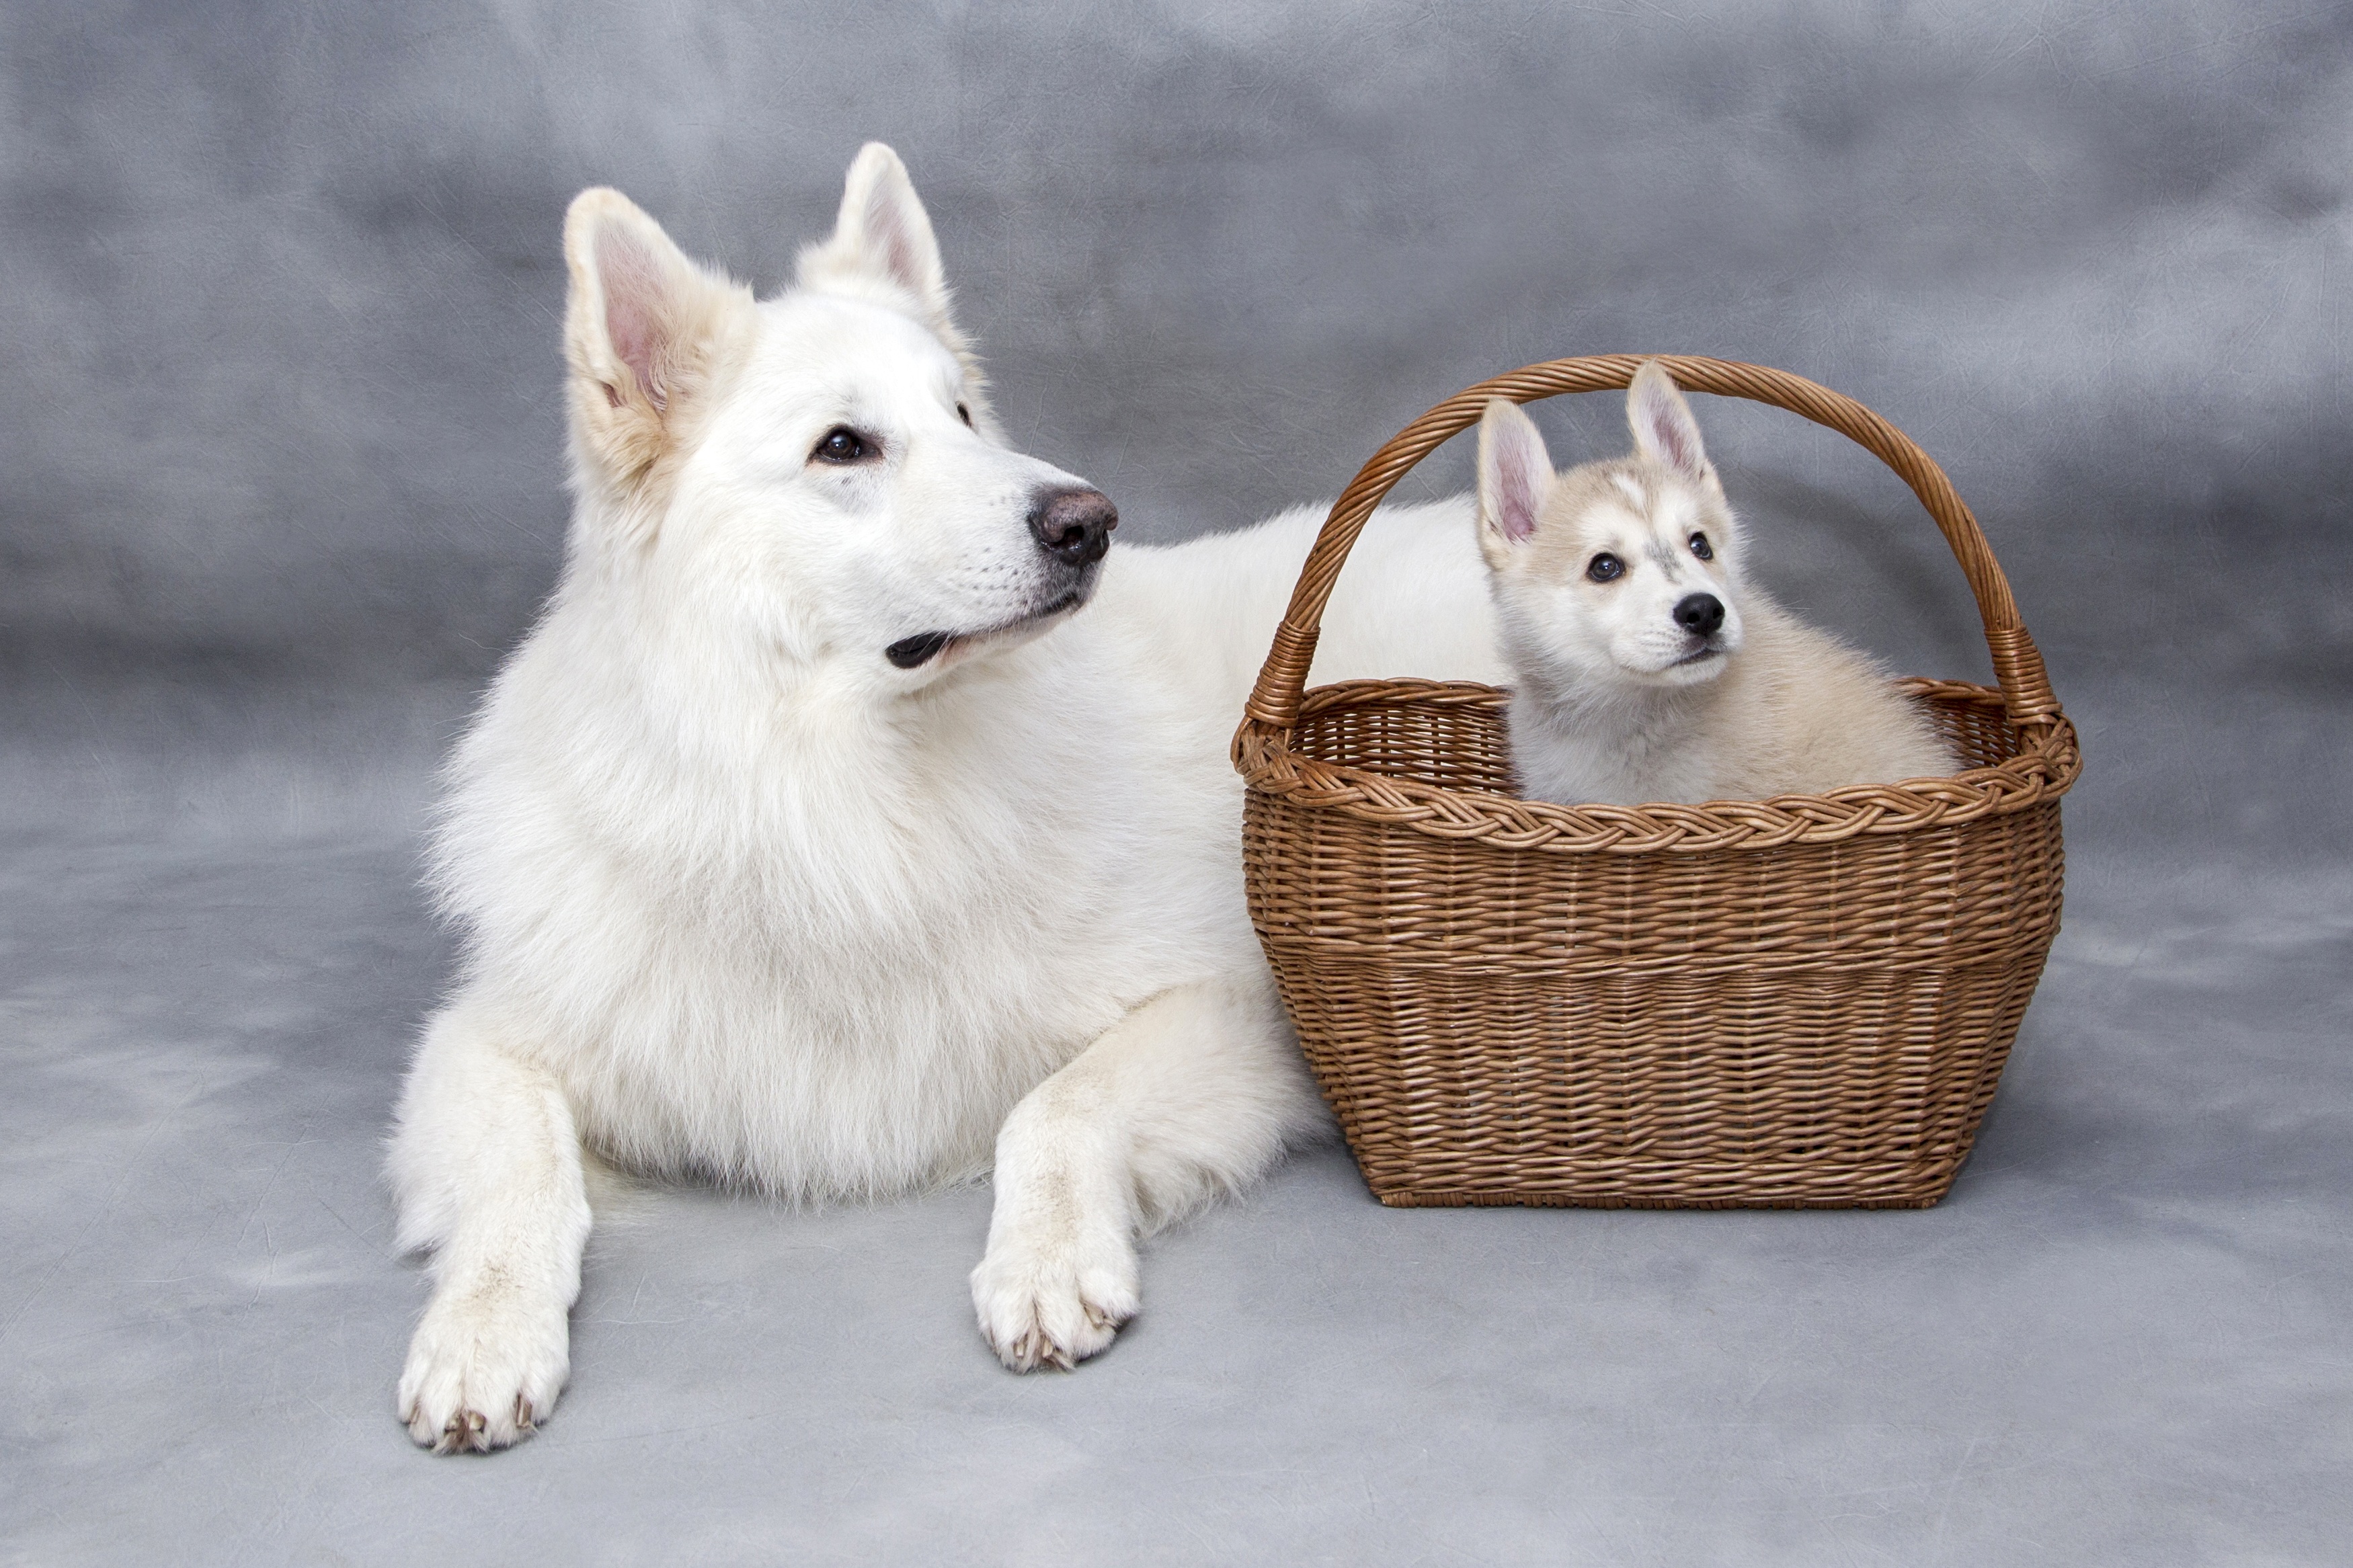
sweet, puppy, dog, cute, pet, mammal, dogs, animals, vertebrate, dog breed, doggy, white shepherd, dog like mammal, dog breed group, berger blanc suisse